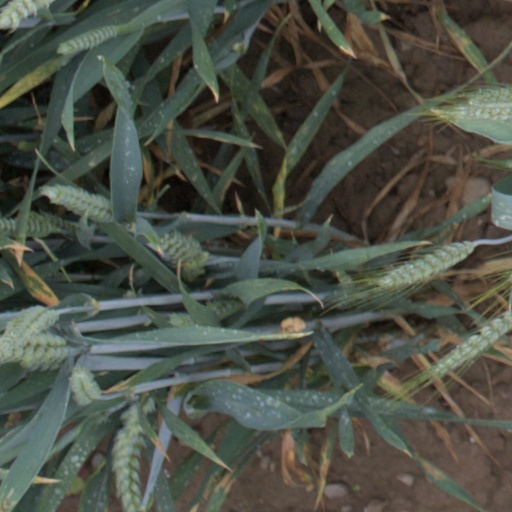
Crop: wheat